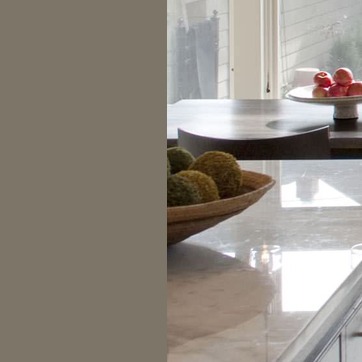
Material: food